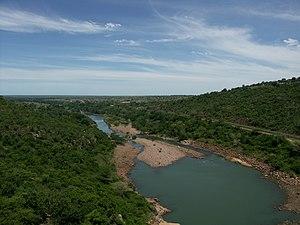
Pongola est une rivière en Afrique du Sud affluent du Maputo, coulant dans le KwaZulu-Natal.